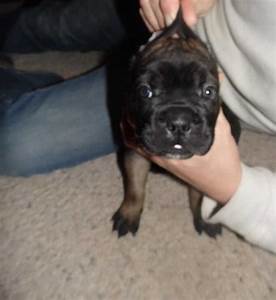
Label: dog